Railway operations, American Expeditionary Forces

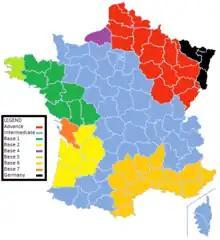
Sections of the SOS in France

Broad gauge (width between the rails) track in France was . Standard gauge in the United States was . The difference between the two in tenths of an inch was negligible and the wheels of U.S. locomotives and rolling stock did not have to be modified to be used.